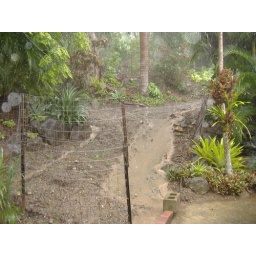
water pours down the dip and is cahnneled by the 'bund wall' away from the house